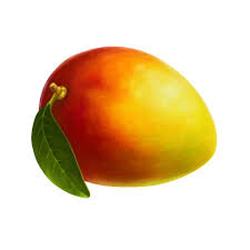
Label: Mango